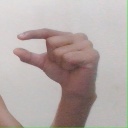
अक्षर: ग